Endemic (epidemiology)

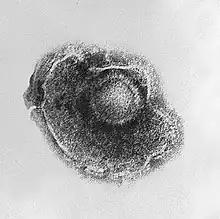
"Human alphaherpesvirus 3" virion − a herpesvirus known to infect humans. It causes chickenpox (varicella), a disease most commonly affecting children, teens, and young adults, and shingles (herpes zoster) in adults.

In epidemiology, an infection is said to be endemic in a specific population or populated place when that infection is constantly present, or maintained at a baseline level, without extra infections being brought into the group as a result of travel or similar means. The term describes the distribution of an infectious disease among a group of people or within a populated area. An endemic disease always has a steady, predictable number of people getting sick, but that number can be high ("hyperendemic") or low ("hypoendemic"), and the disease can be severe or mild. Also, a disease that is usually endemic can become epidemic.